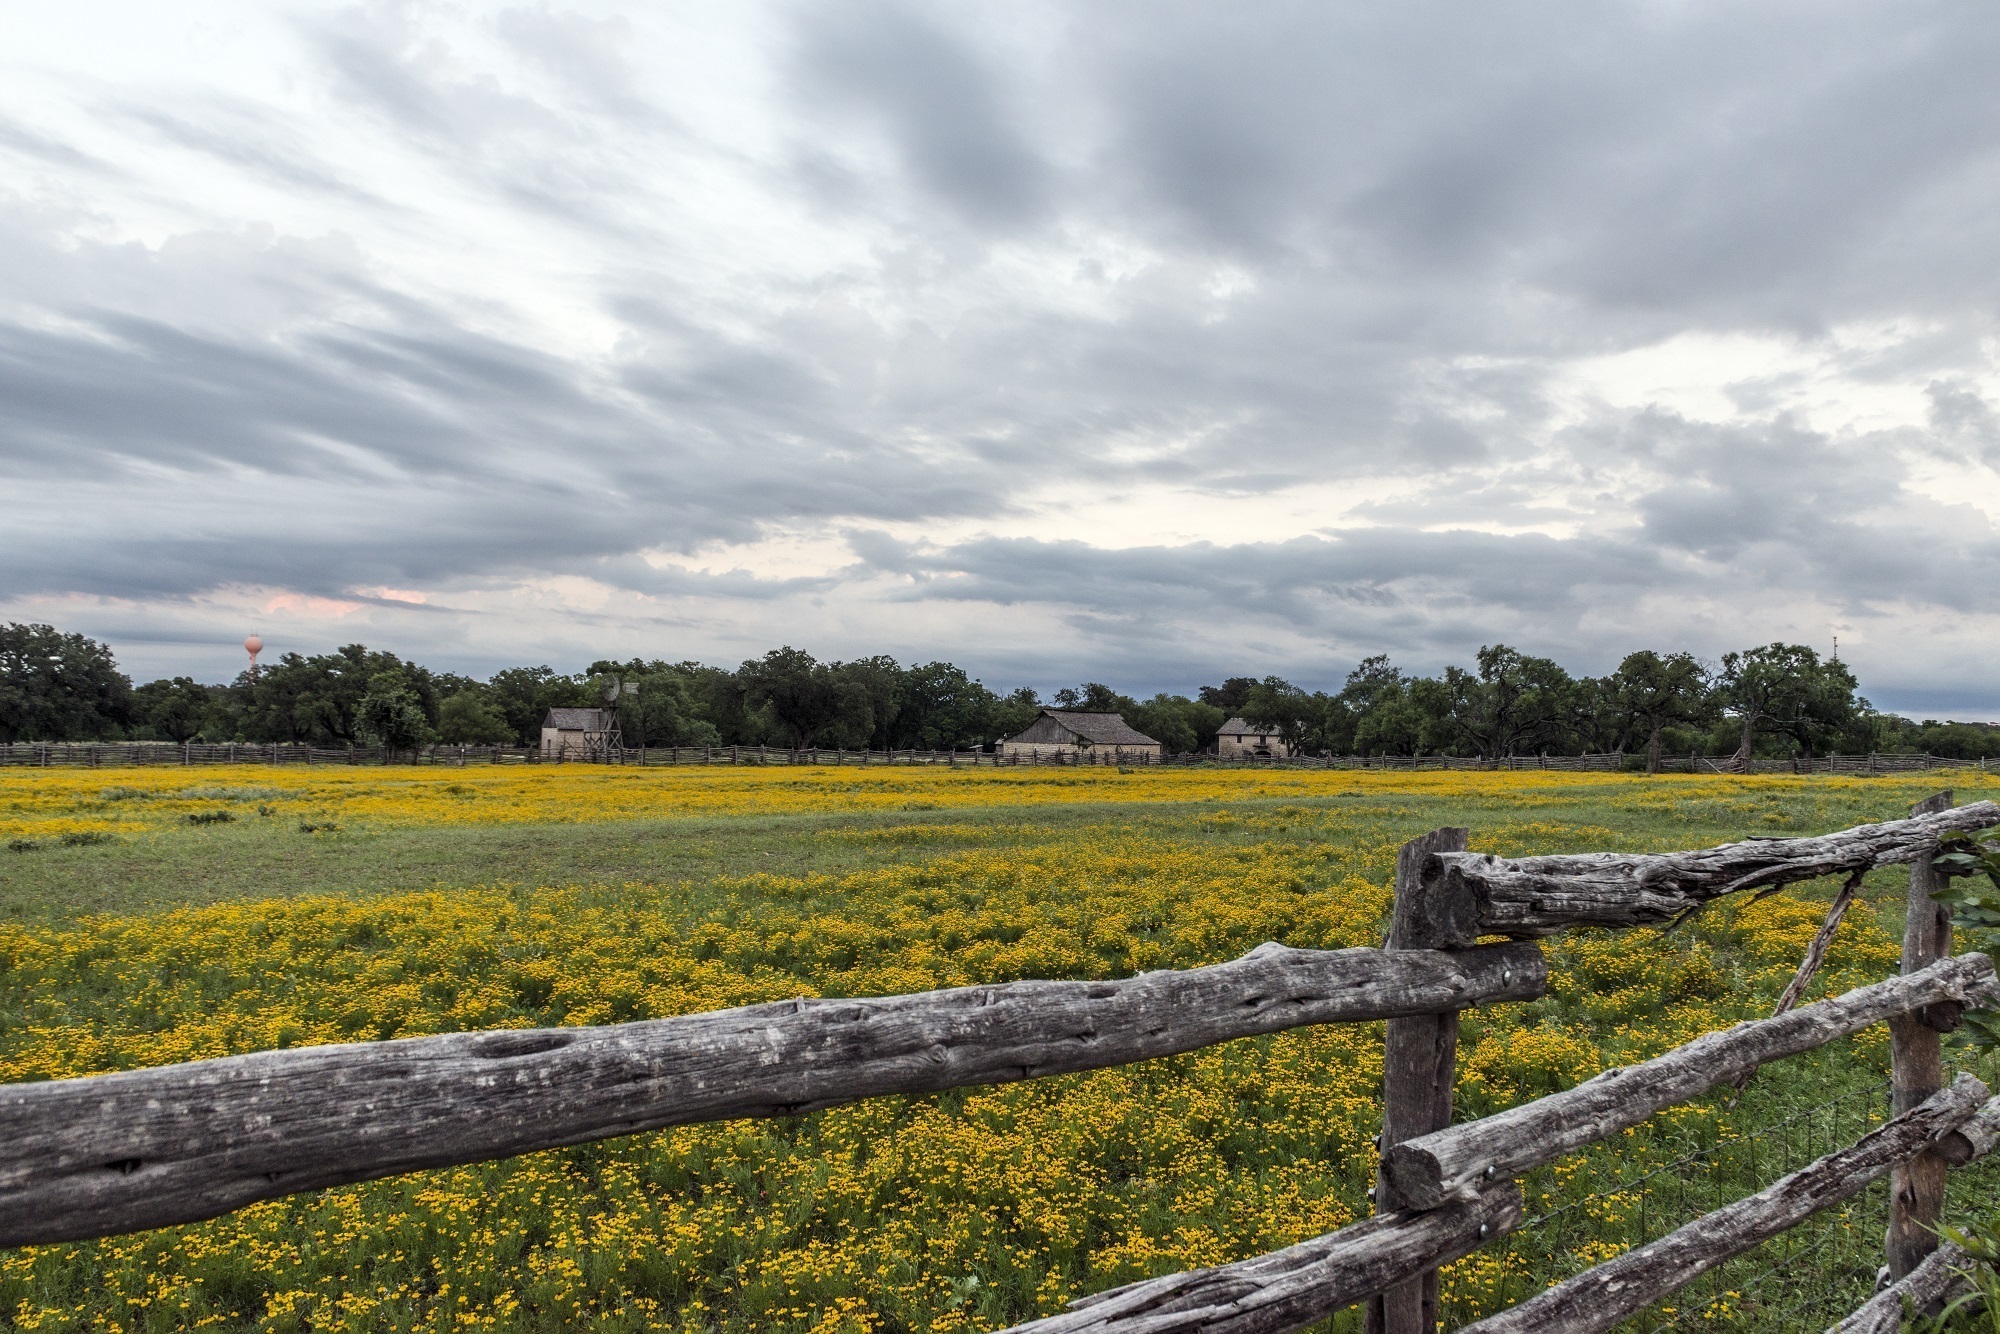
landscape, tree, nature, grass, horizon, fence, cloud, plant, sky, field, farm, meadow, prairie, countryside, hill, flower, country, panorama, rural, farming, pasture, blooming, agriculture, plain, rapeseed, trees, outdoors, clouds, blossoms, wildflowers, rural area, grass family